Bloomington, Minnesota

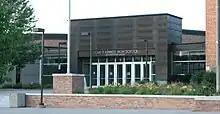
Bloomington Kennedy High School was built in 1965

The 1960s saw accelerated school and business growth throughout the city. On November 8, 1960, Bloomington officially became a city as voters approved the city's organizing document, the city charter. The charter provides for a council-manager form of government in which the city council exercises the city's legislative power and determines all city policies (see City of Bloomington Government). In 1965, a second high school, John F. Kennedy High School, was built, and Bloomington High School was renamed Abraham Lincoln High School. In 1967, a second and third official fire station were approved and built to more effectively combat fires in the increasingly large city. In 1968, Normandale State Junior College opened with an initial enrollment of 1,358 students. In 1974, it was renamed Normandale Community College to reflect expanded courses of study.